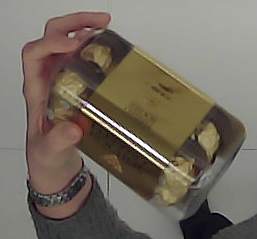
Product: rocher_chocolate